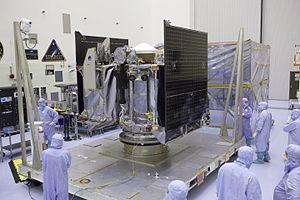
OSIRIS-REx est une mission de la NASA, qui a pour objet d'étudier l'astéroïde Bénou et de ramener un échantillon de sol sur Terre. La sonde spatiale est lancée le 8 septembre 2016 par un lanceur Atlas V 411. Bénou est un astéroïde de type Apollon dont l'orbite croise celle de la Terre.